Mouans-Sartoux

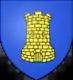
A street in Mouans-Sartoux

Mouans-Sartoux (known in Occitan as "Moans e Sartòu" or "Moans e Sartol") is a commune in the Alpes-Maritimes department in southeastern France. The inhabitants are called Mouansois.